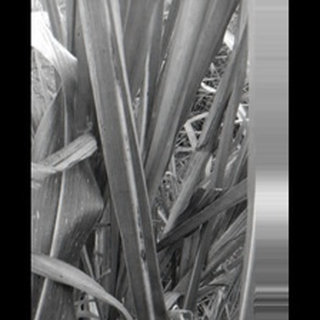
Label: sugarcane_red_rot